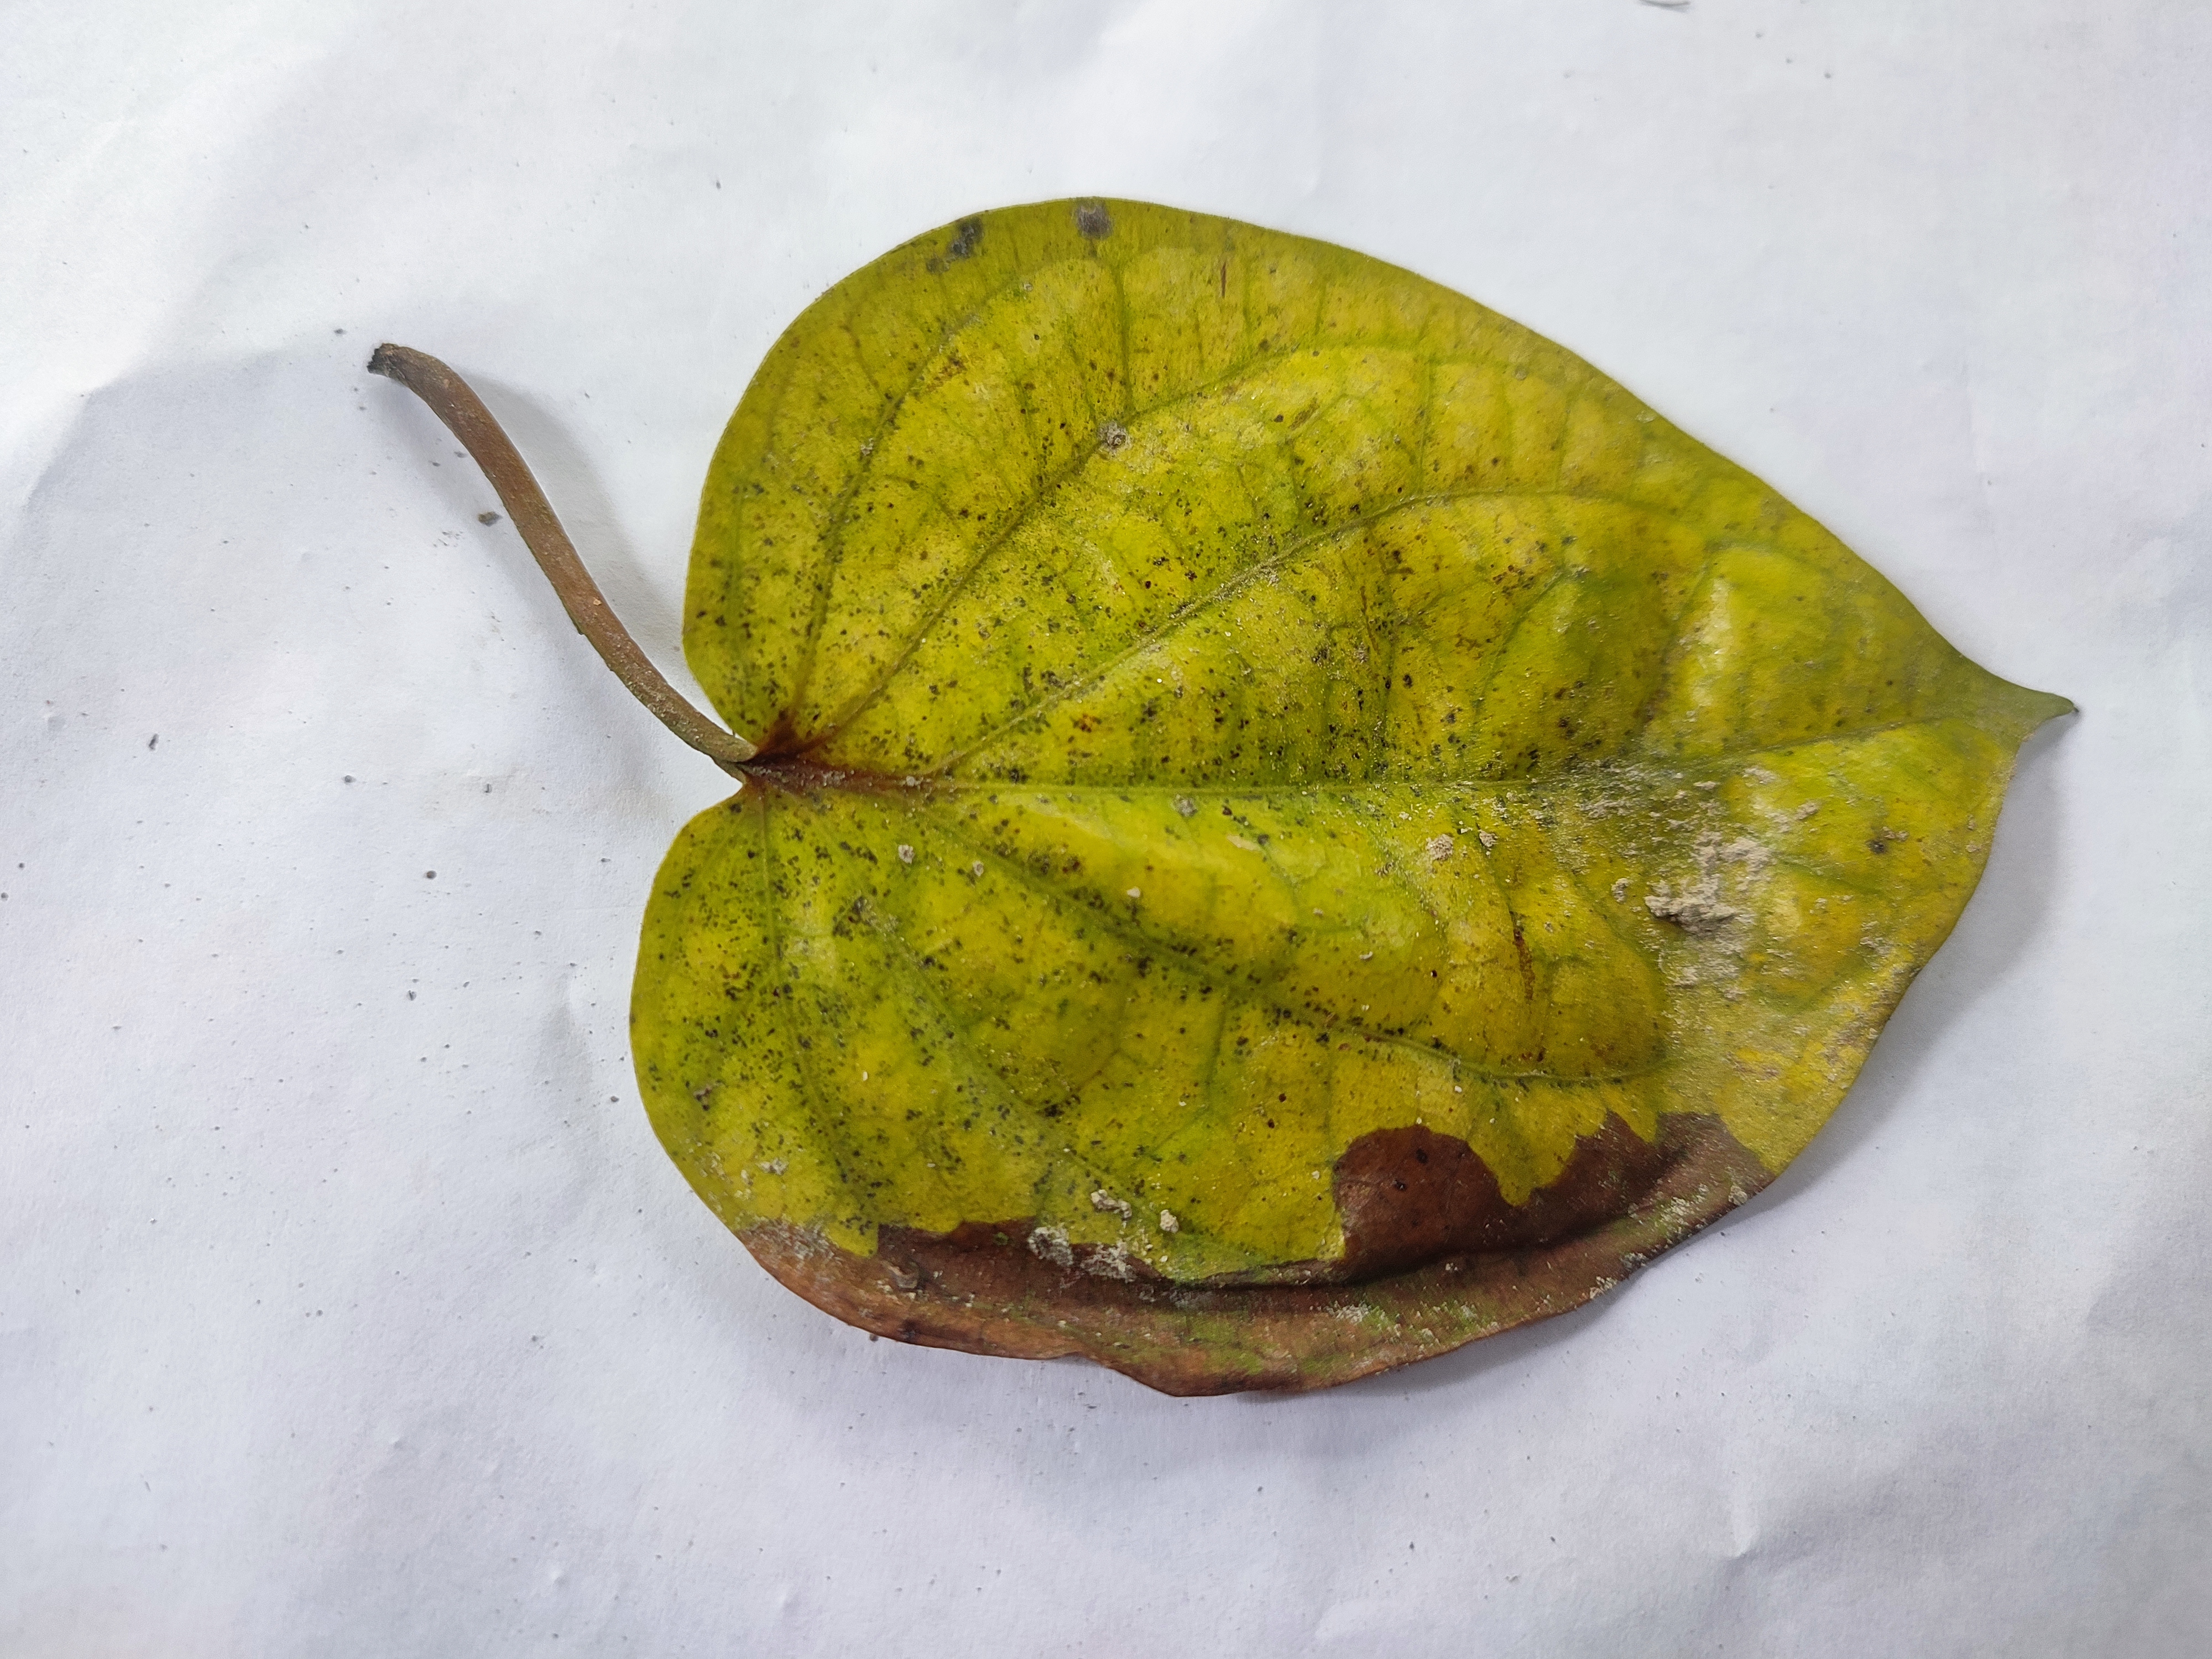
Label: Dried_Leaf